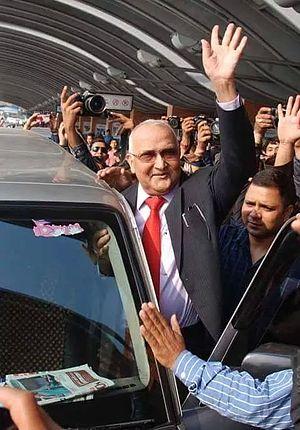
Khadga Prasad Sharma Oli, couramment désigné sous les appellations raccourcies K.P. Sharma Oli voire K.P. Oli, né le 22 février 1952 à Morang, est un homme d'État népalais. Il est cadre dirigeant du Parti communiste du Népal puis du Parti communiste du Népal et premier ministre du 12 octobre 2015 au 4 août 2016, puis de nouveau à partir du 15 février 2018.